Rhodium Nights

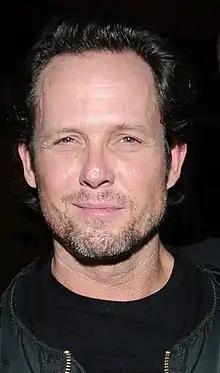
Dean Winters portrayed throughout the first season of "SVU". His character goes undercover again in this episode.

In "Rhodium Nights", one part of Pino’s Detective Amaro's personal life — a shaky marriage to Laura Benanti's Maria — will be touched on. "There’s a scene that may or may not illuminate where their future is headed," Pino hinted to "TVLine". He also noted about the cliffhanger, "It doesn’t end well [for certain characters], let’s put it that way. In fact, it’s such a cliffhanger, if I say anything more, I’m going to give it up!" Kelli Giddish said of the episode, "It’s a great cliffhanger, one that really mirrors a lot of stuff that’s been going on in front-page news." Ice-T added, "A lot of people end up in harm’s way." And having been down this annual road before with "SVU", he reminds, "You don’t want to go into the finale bleeding or shot, because that is not good. It’s hard for [contract] negotiations, too!"